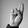
ASL letter: R